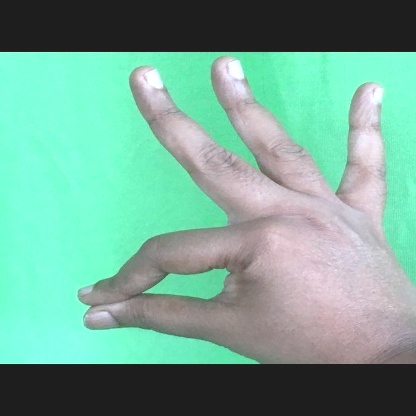
Mudra: Hamsasyam